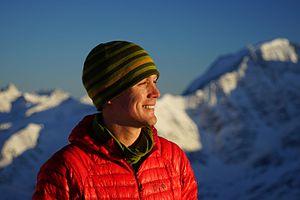
Colin O’Brady est un sportif américain, né en 1985, connu pour sa traversée à pied de l'Antarctique en décembre 2018.